Pink Floyd

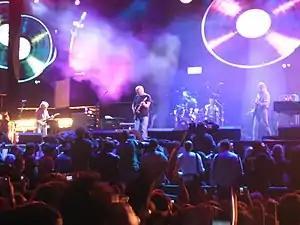
A concert stage lit by purple lighting. Four men are performing on the stage as a crowd stands in front of it. Behind the men are video screens displaying images of vinyl records.

In 1986, Gilmour began recruiting musicians for a new project. Initially, there was no commitment to a Pink Floyd release, and Gilmour maintained that the material might become his third solo album. However, by the end of 1986, Gilmour had decided to make the material into a Pink Floyd project, the first without Waters. There were legal obstacles to Wright's re-admittance to the band, but after a meeting in Hampstead, Pink Floyd invited Wright to participate in the coming sessions. Gilmour later stated that Wright's presence "would make us stronger legally and musically", and Pink Floyd employed him with weekly earnings of $11,000.